Taroko National Park

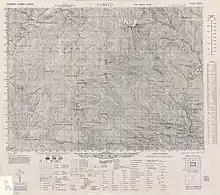
Map of Taroko area (1944)

This national park was originally established as the by the Governor-General of Taiwan on 12 December 1937 when Taiwan was part of the Empire of Japan. After the Empire of Japan's defeat in World War II, the Republic of China took over Taiwan in consequence. The ROC government subsequently abolished the park on 15 August 1945. It was not until 28 November 1986 that the park was reestablished. In 2002 it was named a potential World Heritage Site. Taroko National Park covers an area of . It is located in Hualien County, Taichung City, and Nantou County, and is home to unique geological and natural resources, including twenty-seven peaks over located in and around the Qilai and Nanhu Mountain ranges. It includes the marble gorge of Taroko, the Qingshui Cliff, the trail along the Shakadang River, and the waterfalls of the Baiyang trail.